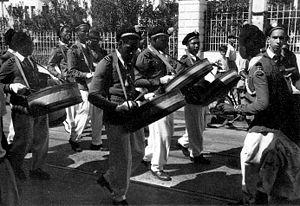
Un steel-drum ou steeldrum, c'est-à-dire « tambour d'acier » en anglais, plus couramment appelé pan ou steelpan, est un instrument de percussion idiophone mélodique.